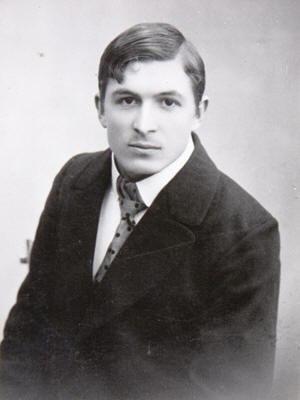
Wäinö Waldemar Aaltonen est un sculpteur finlandais. Il est considéré comme en avance sur son temps et comme un pionnier. Ses sculptures publiques sont des symboles nationaux importants dans son jeune pays mais aussi dans les pays nordiques. Ses sculptures au réalisme classique sont le pilier de l'art public finlandais des années 1920 et 1930, mais il a également exprimé l' expressionnisme, le cubisme, l' Art déco et d'autres courants internationaux et modernistes.